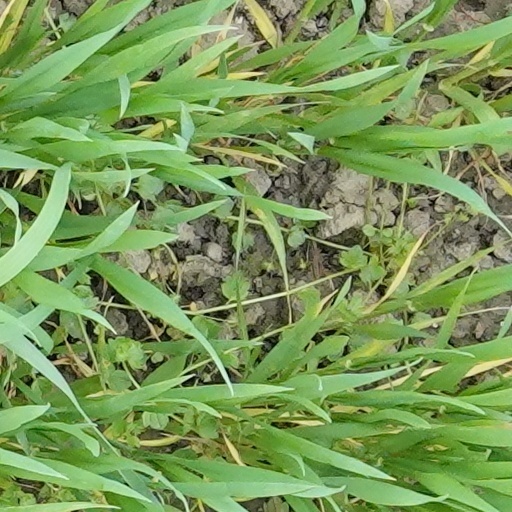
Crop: wheat